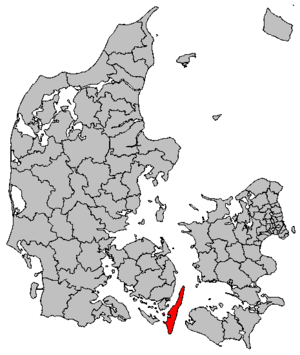
Langeland Kommune
Lokalisering af Langeland Kommune.
Langeland Kommune er en kommune i Region Syddanmark efter Strukturreformen i 2007. Den første kommunalbestyrelse blev valgt den 15. november 2005. Kommunen omfatter øen Langeland, og også mindre øer så som Strynø og Siø.